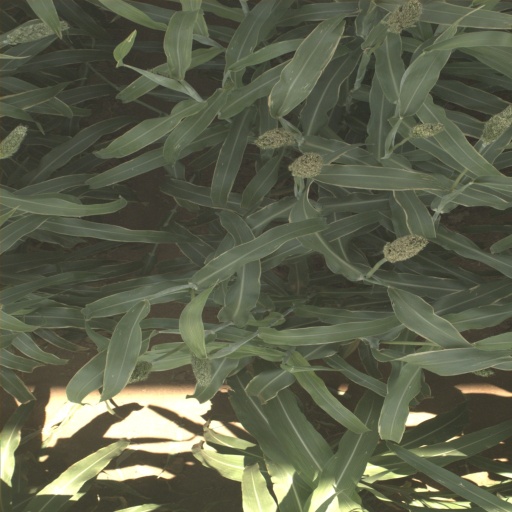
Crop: sorghum